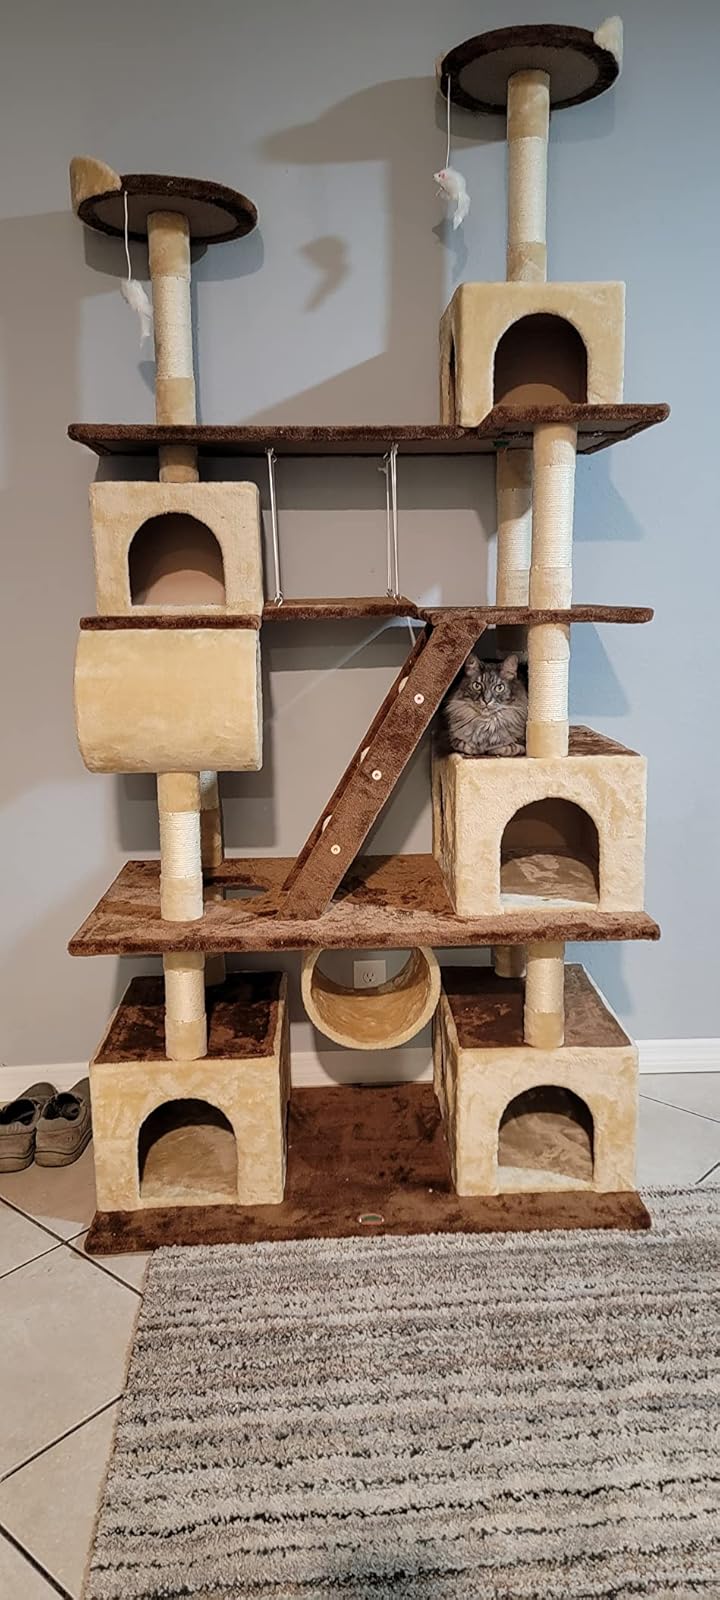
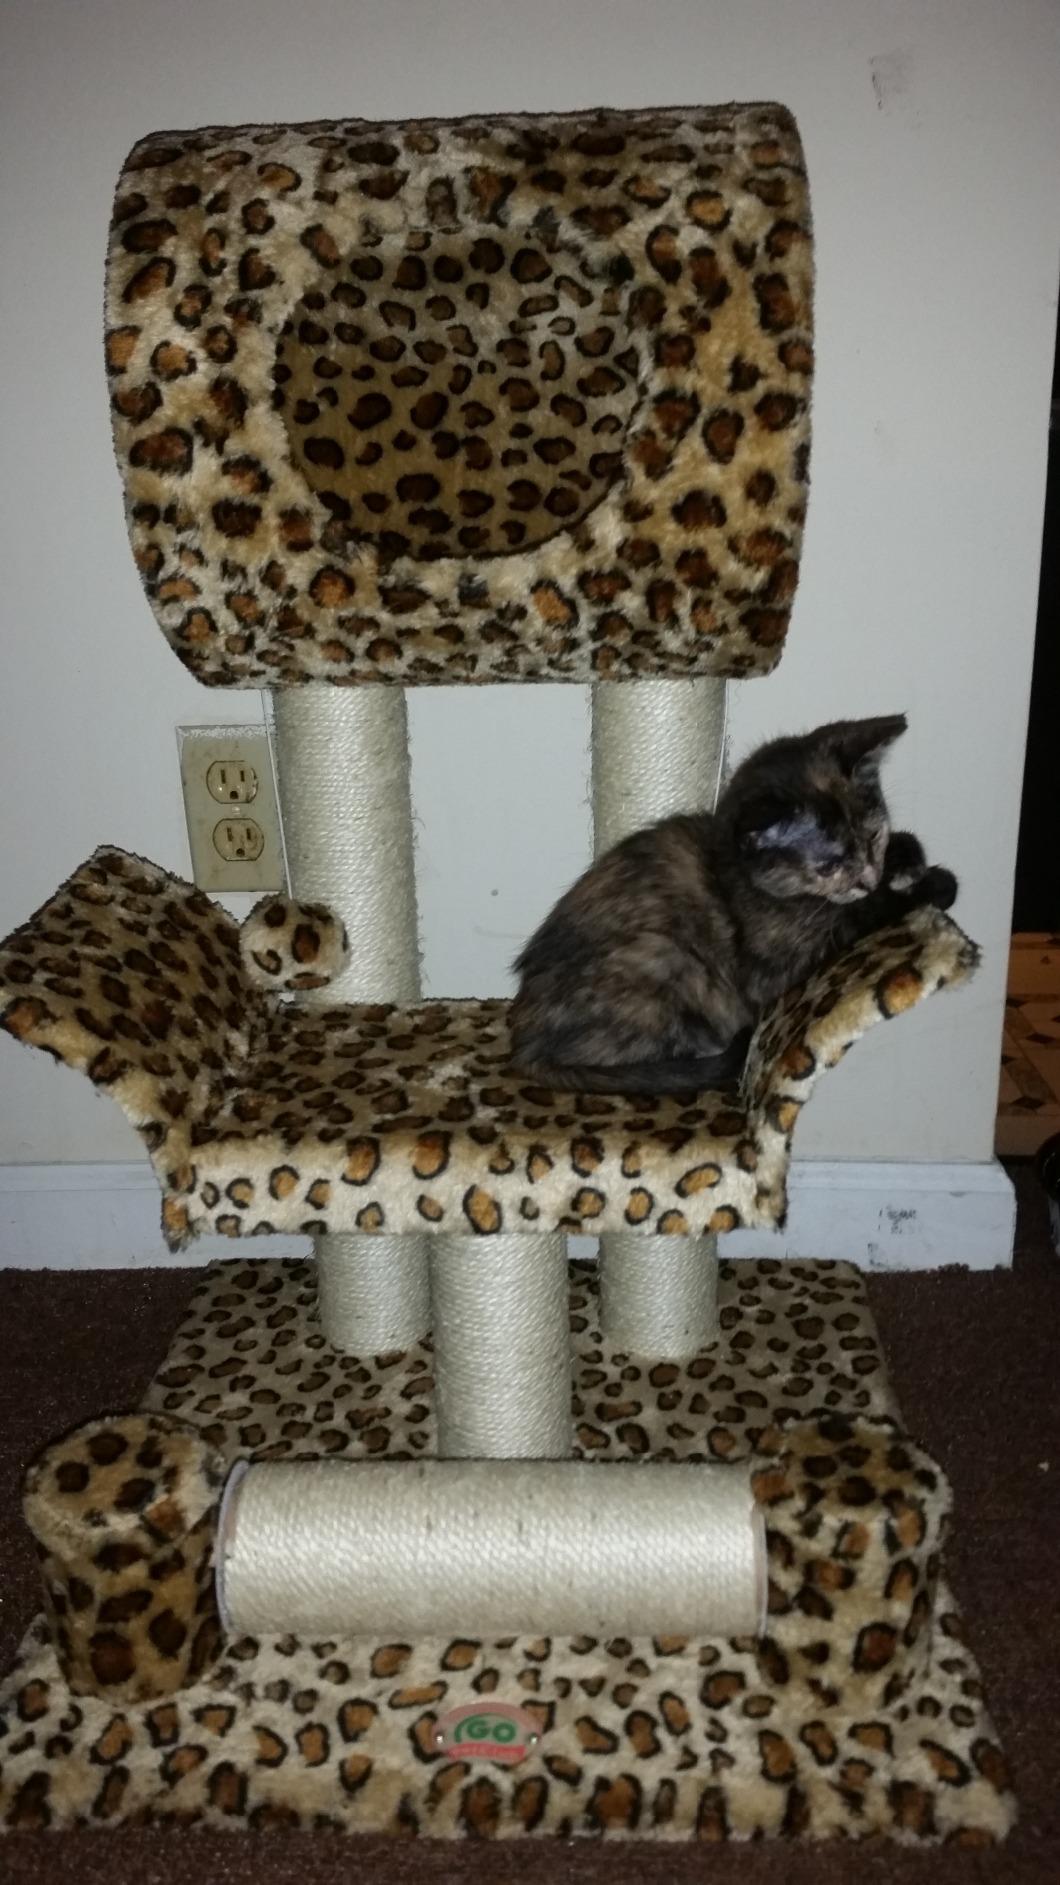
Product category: items_cat tree
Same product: no